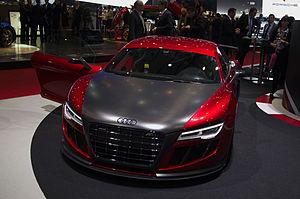
L'Audi R8 est une voiture de sport du constructeur allemand Audi. C'est le premier coupé GT deux-places de la marque qui rivalise ainsi avec les marques historiques de ce segment : Porsche, Ferrari, Corvette ou Aston Martin.